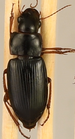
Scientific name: Harpalus paratus
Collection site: North Sterling NEON (STER), plot STER_033